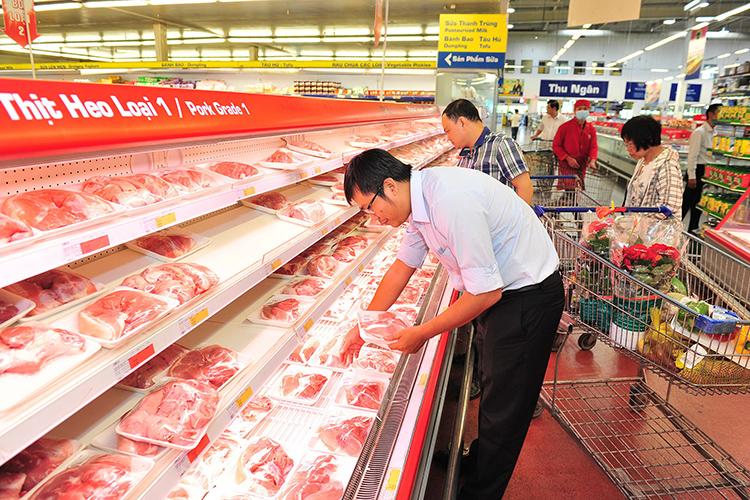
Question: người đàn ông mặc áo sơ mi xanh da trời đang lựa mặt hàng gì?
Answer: đang lựa các vỉ thịt heo loại 1